Toni Soler i Guasch

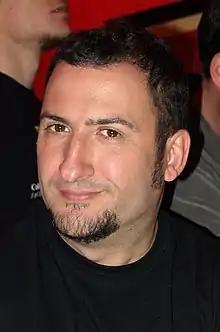
Toni Soler

Toni Soler i Guasch (born June 4, 1965, Figueres) is a Spanish journalist, television producer and writer.